Daniel Patterson (naval officer)

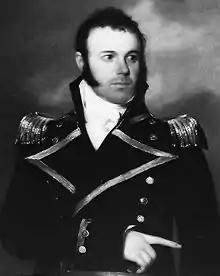

Daniel Todd Patterson (March 6, 1786 – August 25, 1839) was a United States Navy officer who served during the Quasi-War, First Barbary War, and War of 1812.